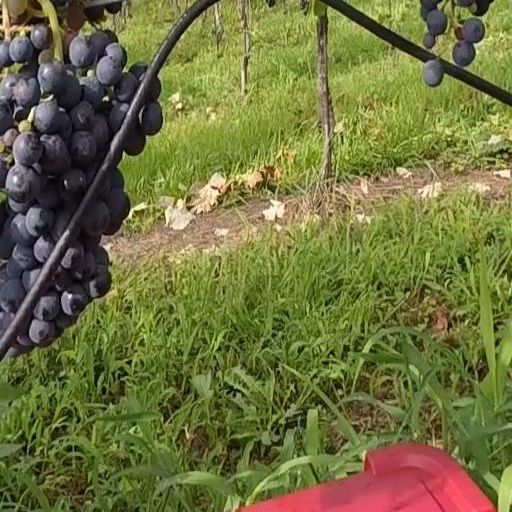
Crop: grape